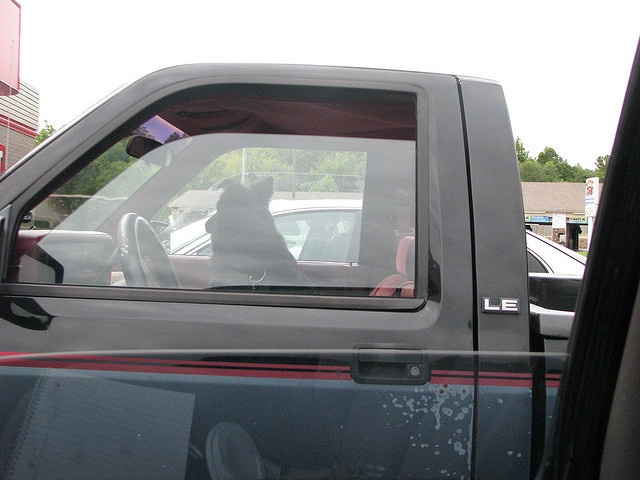
Large sized truck with a medium sized black dog in the passenger seat.
there is a dog sitting inside this pick up truck
A dog sitting in a truck, in the passenger seat.
A truck with a dog sitting in the passenger seat looking out the window.
A dog sitting in a black truck's cab.